Everything Goes (film)

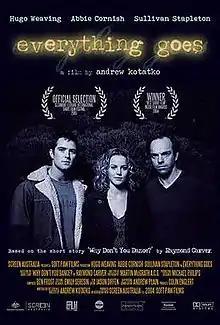
Theatrical release poster

Everything Goes (stylized as everything goes) is a 2004 short film directed by Andrew Kotatko. It is based on the 1978 short story "Why Don't You Dance?" from Raymond Carver's 1981 collection "What We Talk About When We Talk About Love". The film stars Hugo Weaving, Abbie Cornish and Sullivan Stapleton. "Everything Goes" won the award for Best Short Film at the 2004 Inside Film Awards and was the only Australian film selected for the prestigious Clermont-Ferrand International Short Film Festival in 2005.